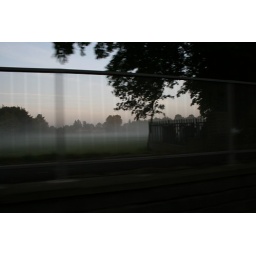
foggy field taken whilst in car